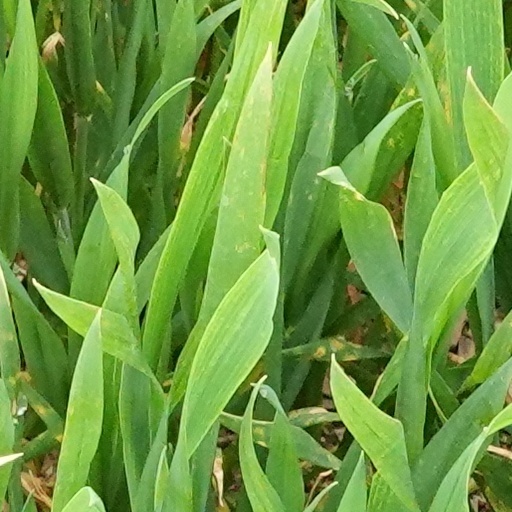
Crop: wheat